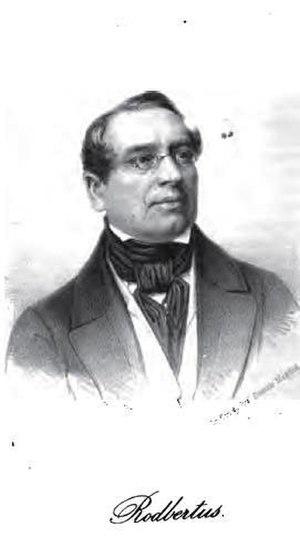
Karl Rodbertus de son nom complet Johann Karl Rodbertus est un économiste allemand. Il est l'inventeur du socialisme d'État.